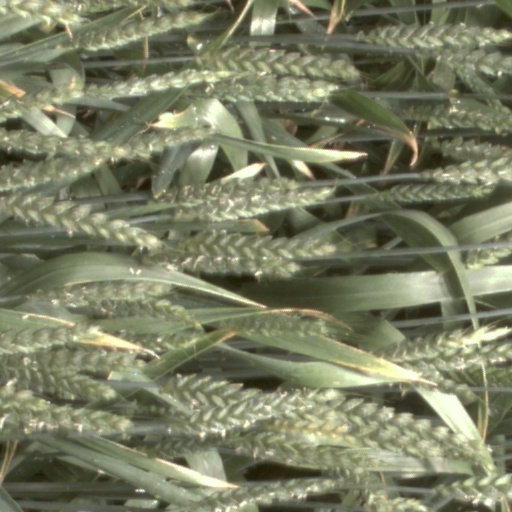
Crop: wheat